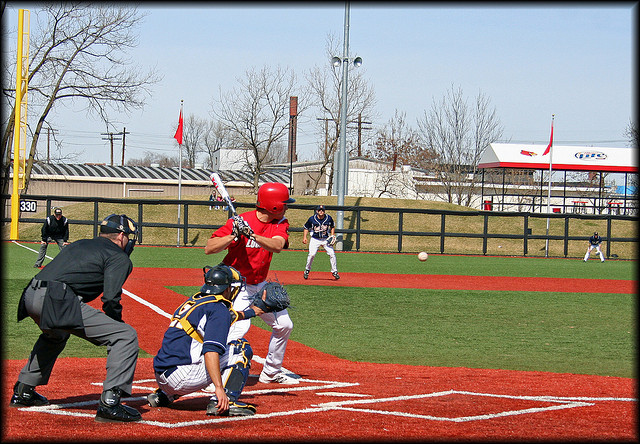
cầu thủ bóng chày cầm gậy đứng trên sân nhà chuẩn bị đánh bóng